Scrotal ultrasound

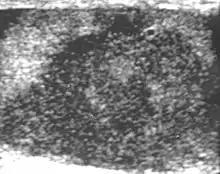
Fig. 7. Lymphoma. Lymphoma in a 61-year-old man. Longitudinal sonography shows an irregular hypoechoic lesion occupied nearly the whole testis.

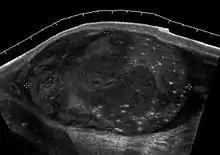
Fig. 8. Primary Lymphoma. Longitudinal sonography of a 64-year-old man shows a lymphoma mimicking a germ cell tumor.

occur in 8.5% to 18% of cases. At sonography, most lymphomas are homogeneous and diffusely replace the testis [Fig. 7].